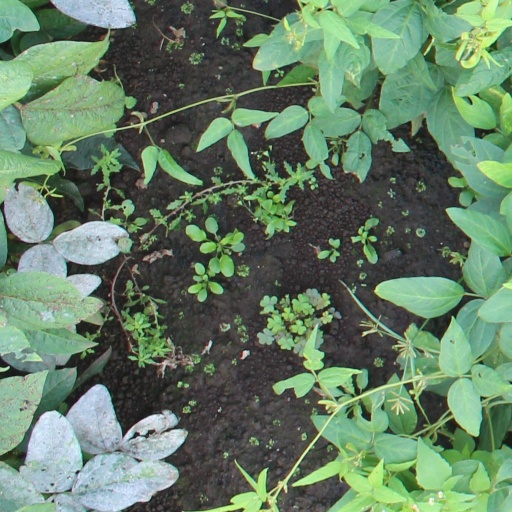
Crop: soybean